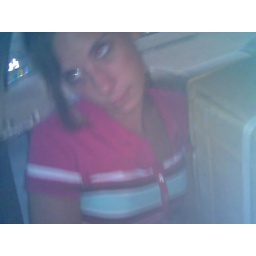
jac riding home with the 3.2 cubic ft fridge in the back seat of the NEON!! hahaha